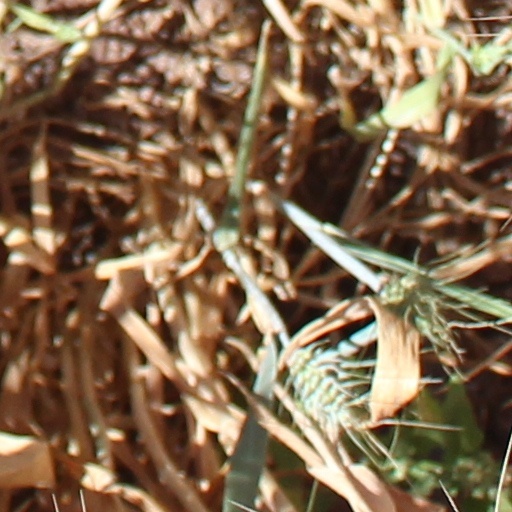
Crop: wheat